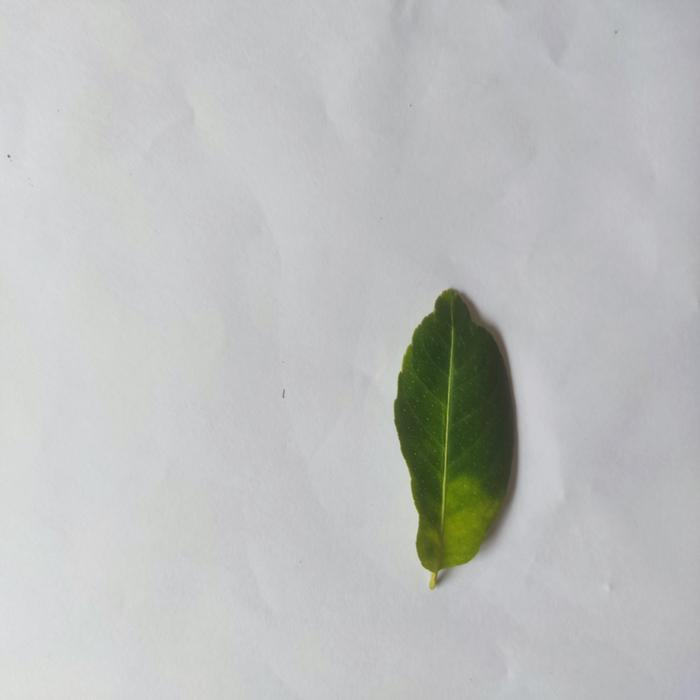
Crop: Lemon
Leaf condition: Citrus